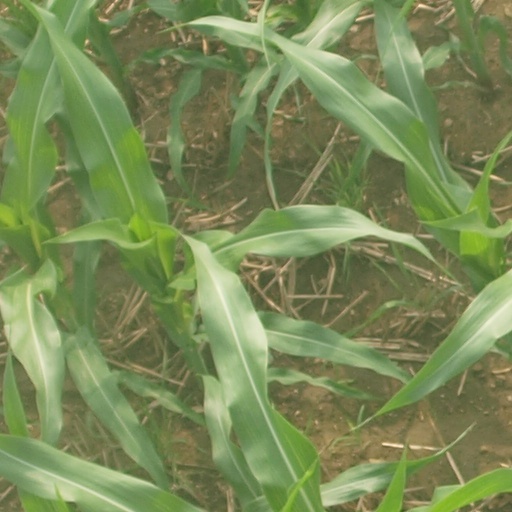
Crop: maize; corn